Haima, Oman

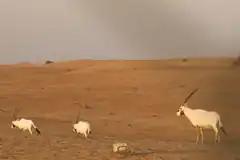
<a href="https%3A//whc.unesco.org/en/list/654/">Arabian Oryx Reserve

The Wilayat of Hema is well known for its natural reserves since, unlike other areas of the Sultanate, it is home to several rare and wild species, including gazelles and the Arabian oryx (Ibn Sula), which can be found in the Jalouni region (Arabian Oryx Reserve). The United Nations Educational, Scientific, and Cultural Organization (UNESCO) has it listed as a world heritage site.